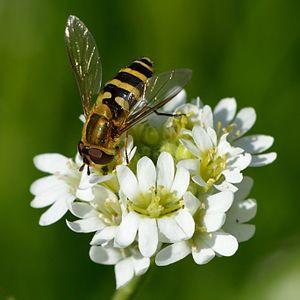
L'Alysson blanc est une plante herbacée de la famille des Brassicacées.